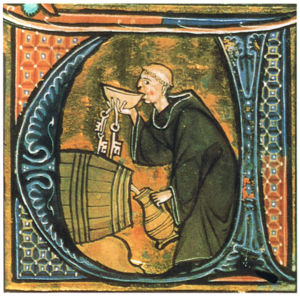
Ulrik fra Niedersachsen
En munk, der tilsniger sig et glas bitter
Ulrik fra Niedersachsen er et tysk sagn fra middelalderen. Sagnet er et af de første af sin slags, der havde til hensigt at skræmme folk for derigennem at udbrede kendskabet til bitter, som man mente havde en helbredende virkning.